Movie Central

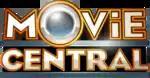
Former Movie Central logo, used from 2001 to 2009.

The duelling takeover bids for, and eventual split of, WIC resulted in Superchannel and MovieMax! being transferred to Corus Entertainment, which settled the HBO lawsuit and began to license programmes such as "The Sopranos". On April 1, 2001, Superchannel and MovieMax! were rebranded under the umbrella brand Movie Central, which consisted of six diverse channels while the main channel focused on Movies that came out during the previous year, most of which utilized a common street-themed branding scheme: Movie Central, Adrenaline Drive (focusing on action movies), Heartland Road (focusing on romance films), Shadow Lane (focusing on horror and suspense films), Encore Avenue (focusing on classic movies), and Comic Strip (focusing on comedy films).